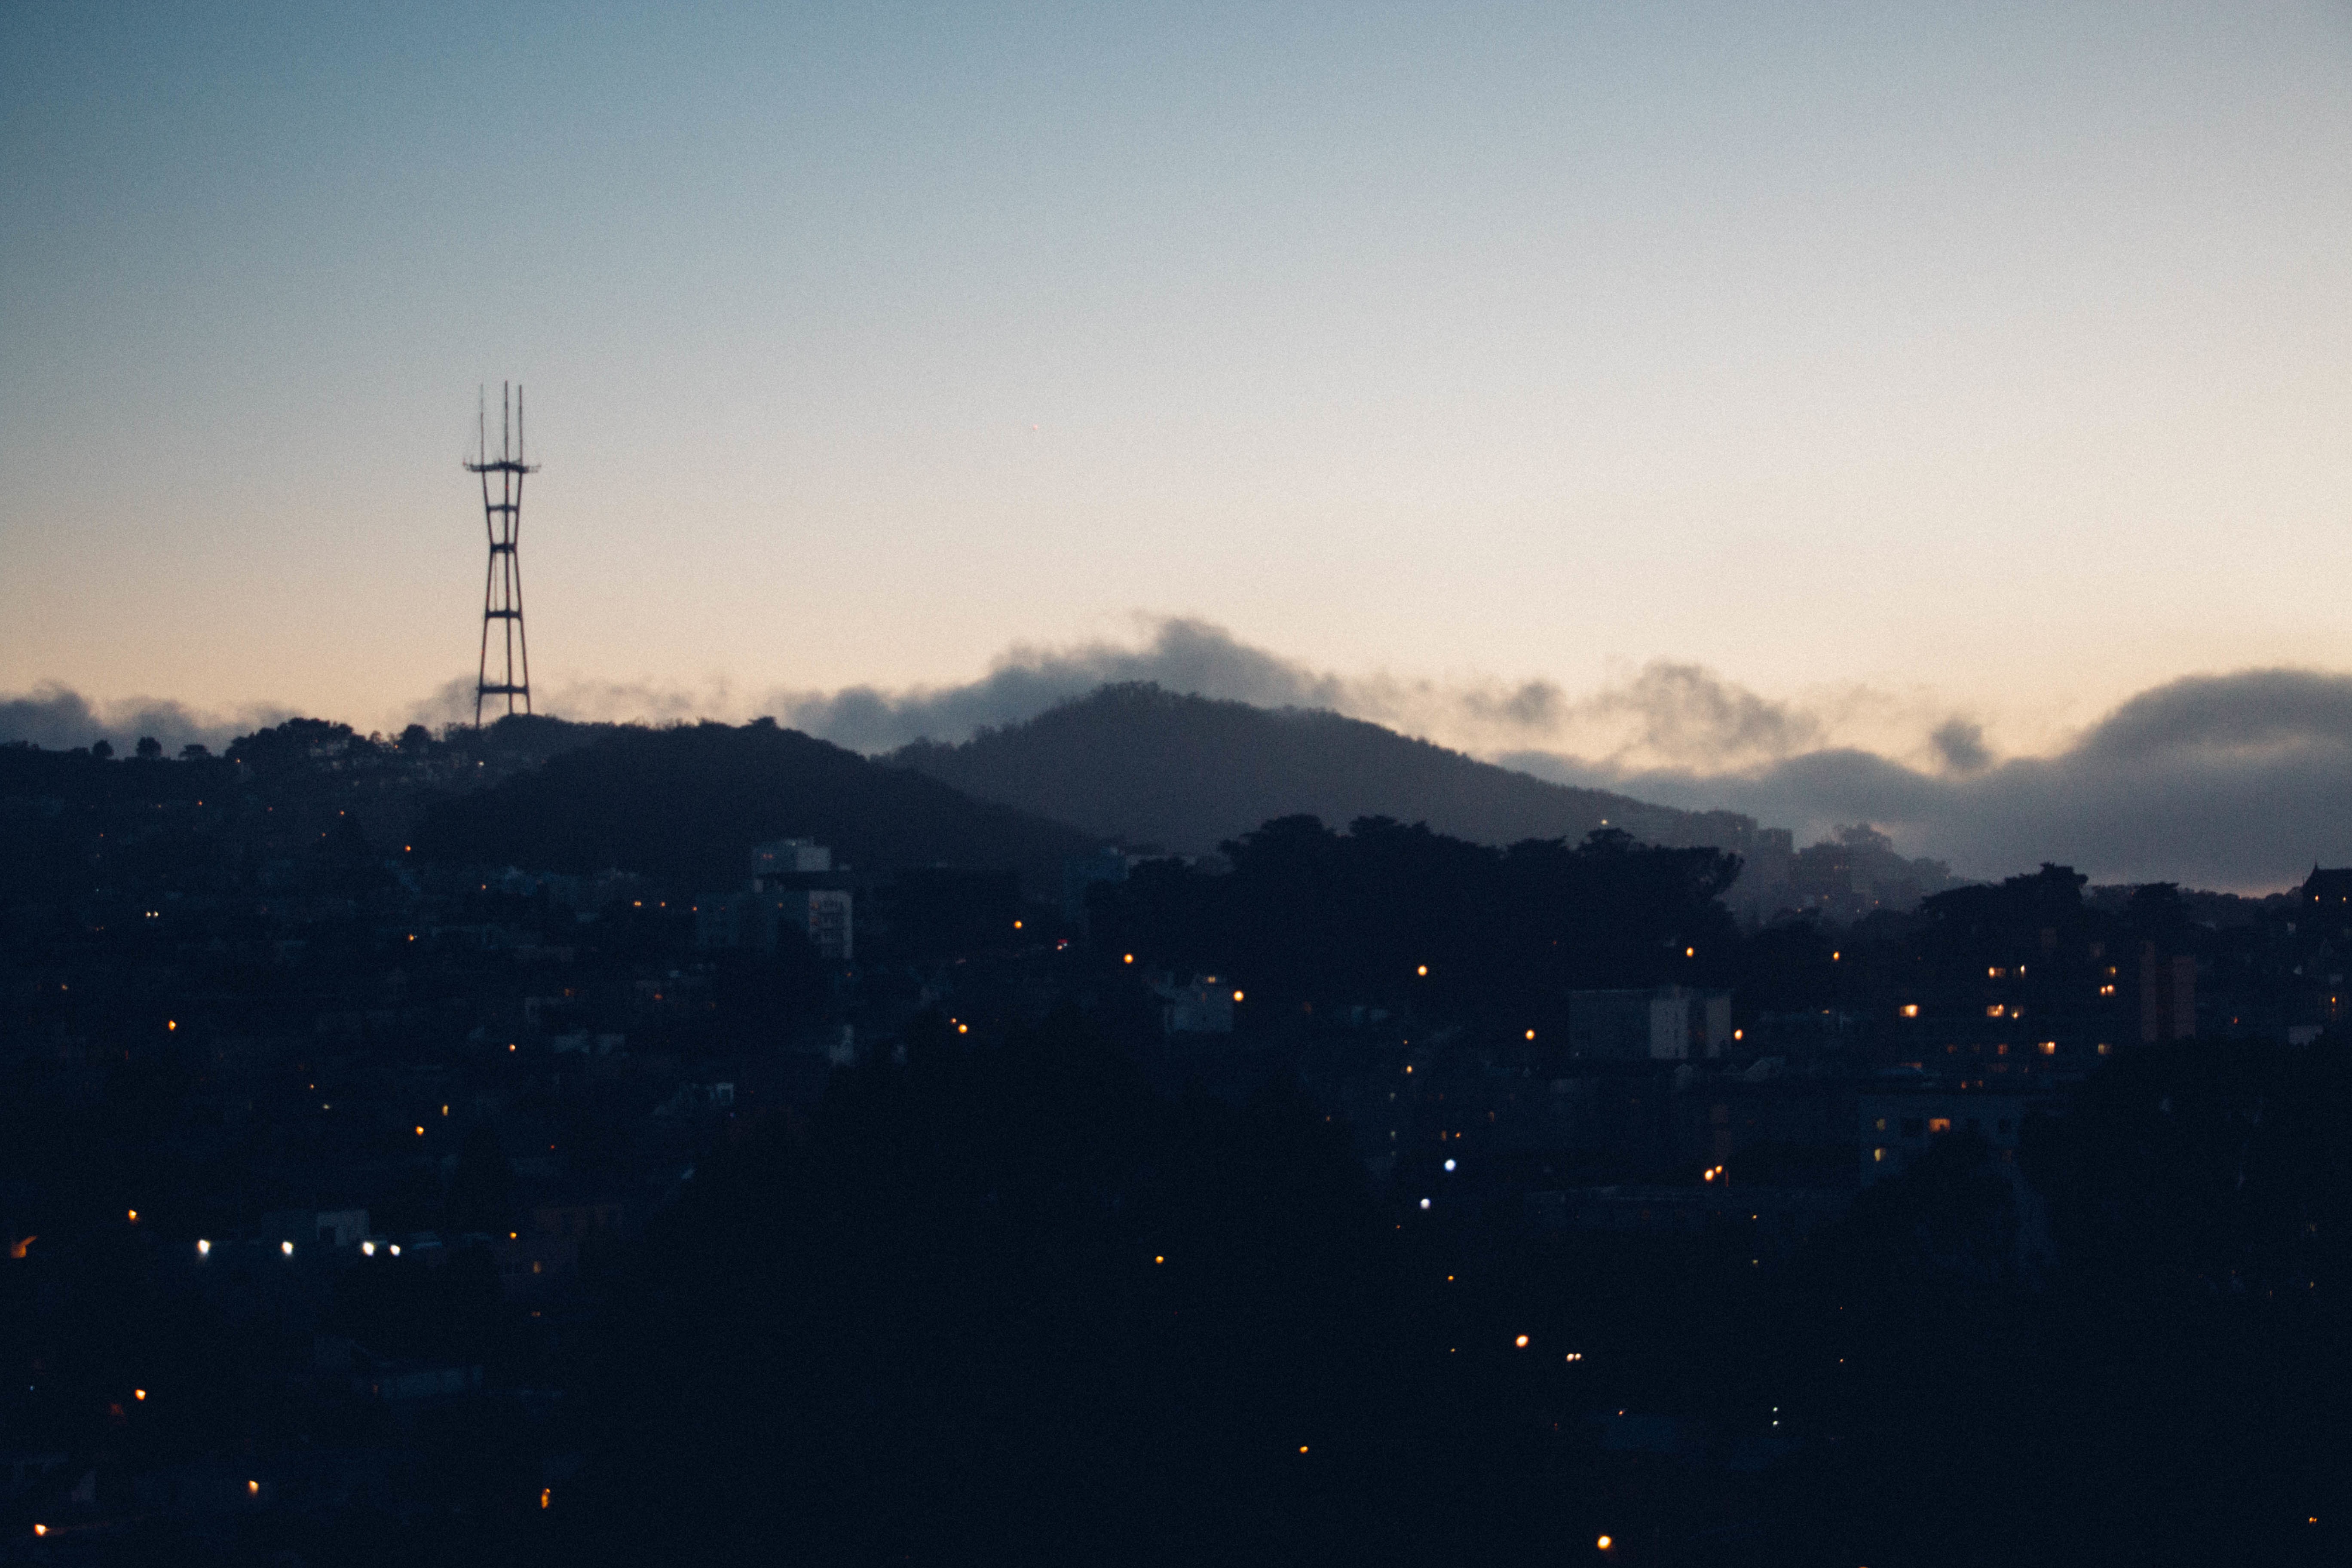
horizon, mountain, light, cloud, sky, sunrise, sunset, skyline, night, sunlight, morning, dawn, city, atmosphere, cityscape, dusk, evening, tower, darkness, atmospheric phenomenon, atmosphere of earth